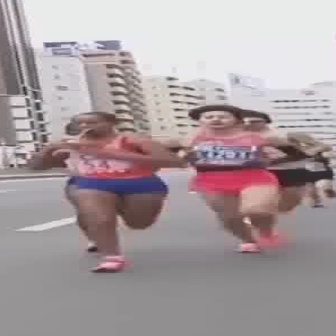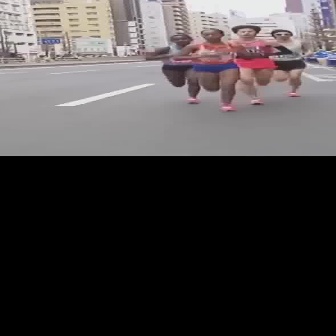
  Please identify the target specified by the bounding box [23,110,184,271] in the first image and locate it in the second image. Return the coordinates in [x_min,y_min,x_max,y_max] format.
Answer: [170,28,253,110]